List of Helsinki Metro stations

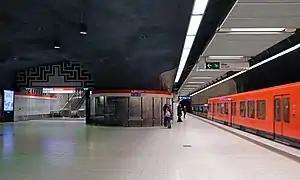
A train at Ruoholahti metro station.

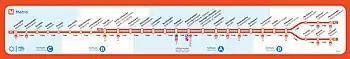
Helsinki Metro map 2022

The Helsinki Metro is a metro system in Helsinki, Finland. It was opened on 2 August 1982 and remains the only metro system in Finland and the furthest north in the world. It is operated by Helsinki City Transport (HKL) for Helsinki Regional Transport Authority (HSL) and carries over 60 million passengers per year (62.8 million in 2017).